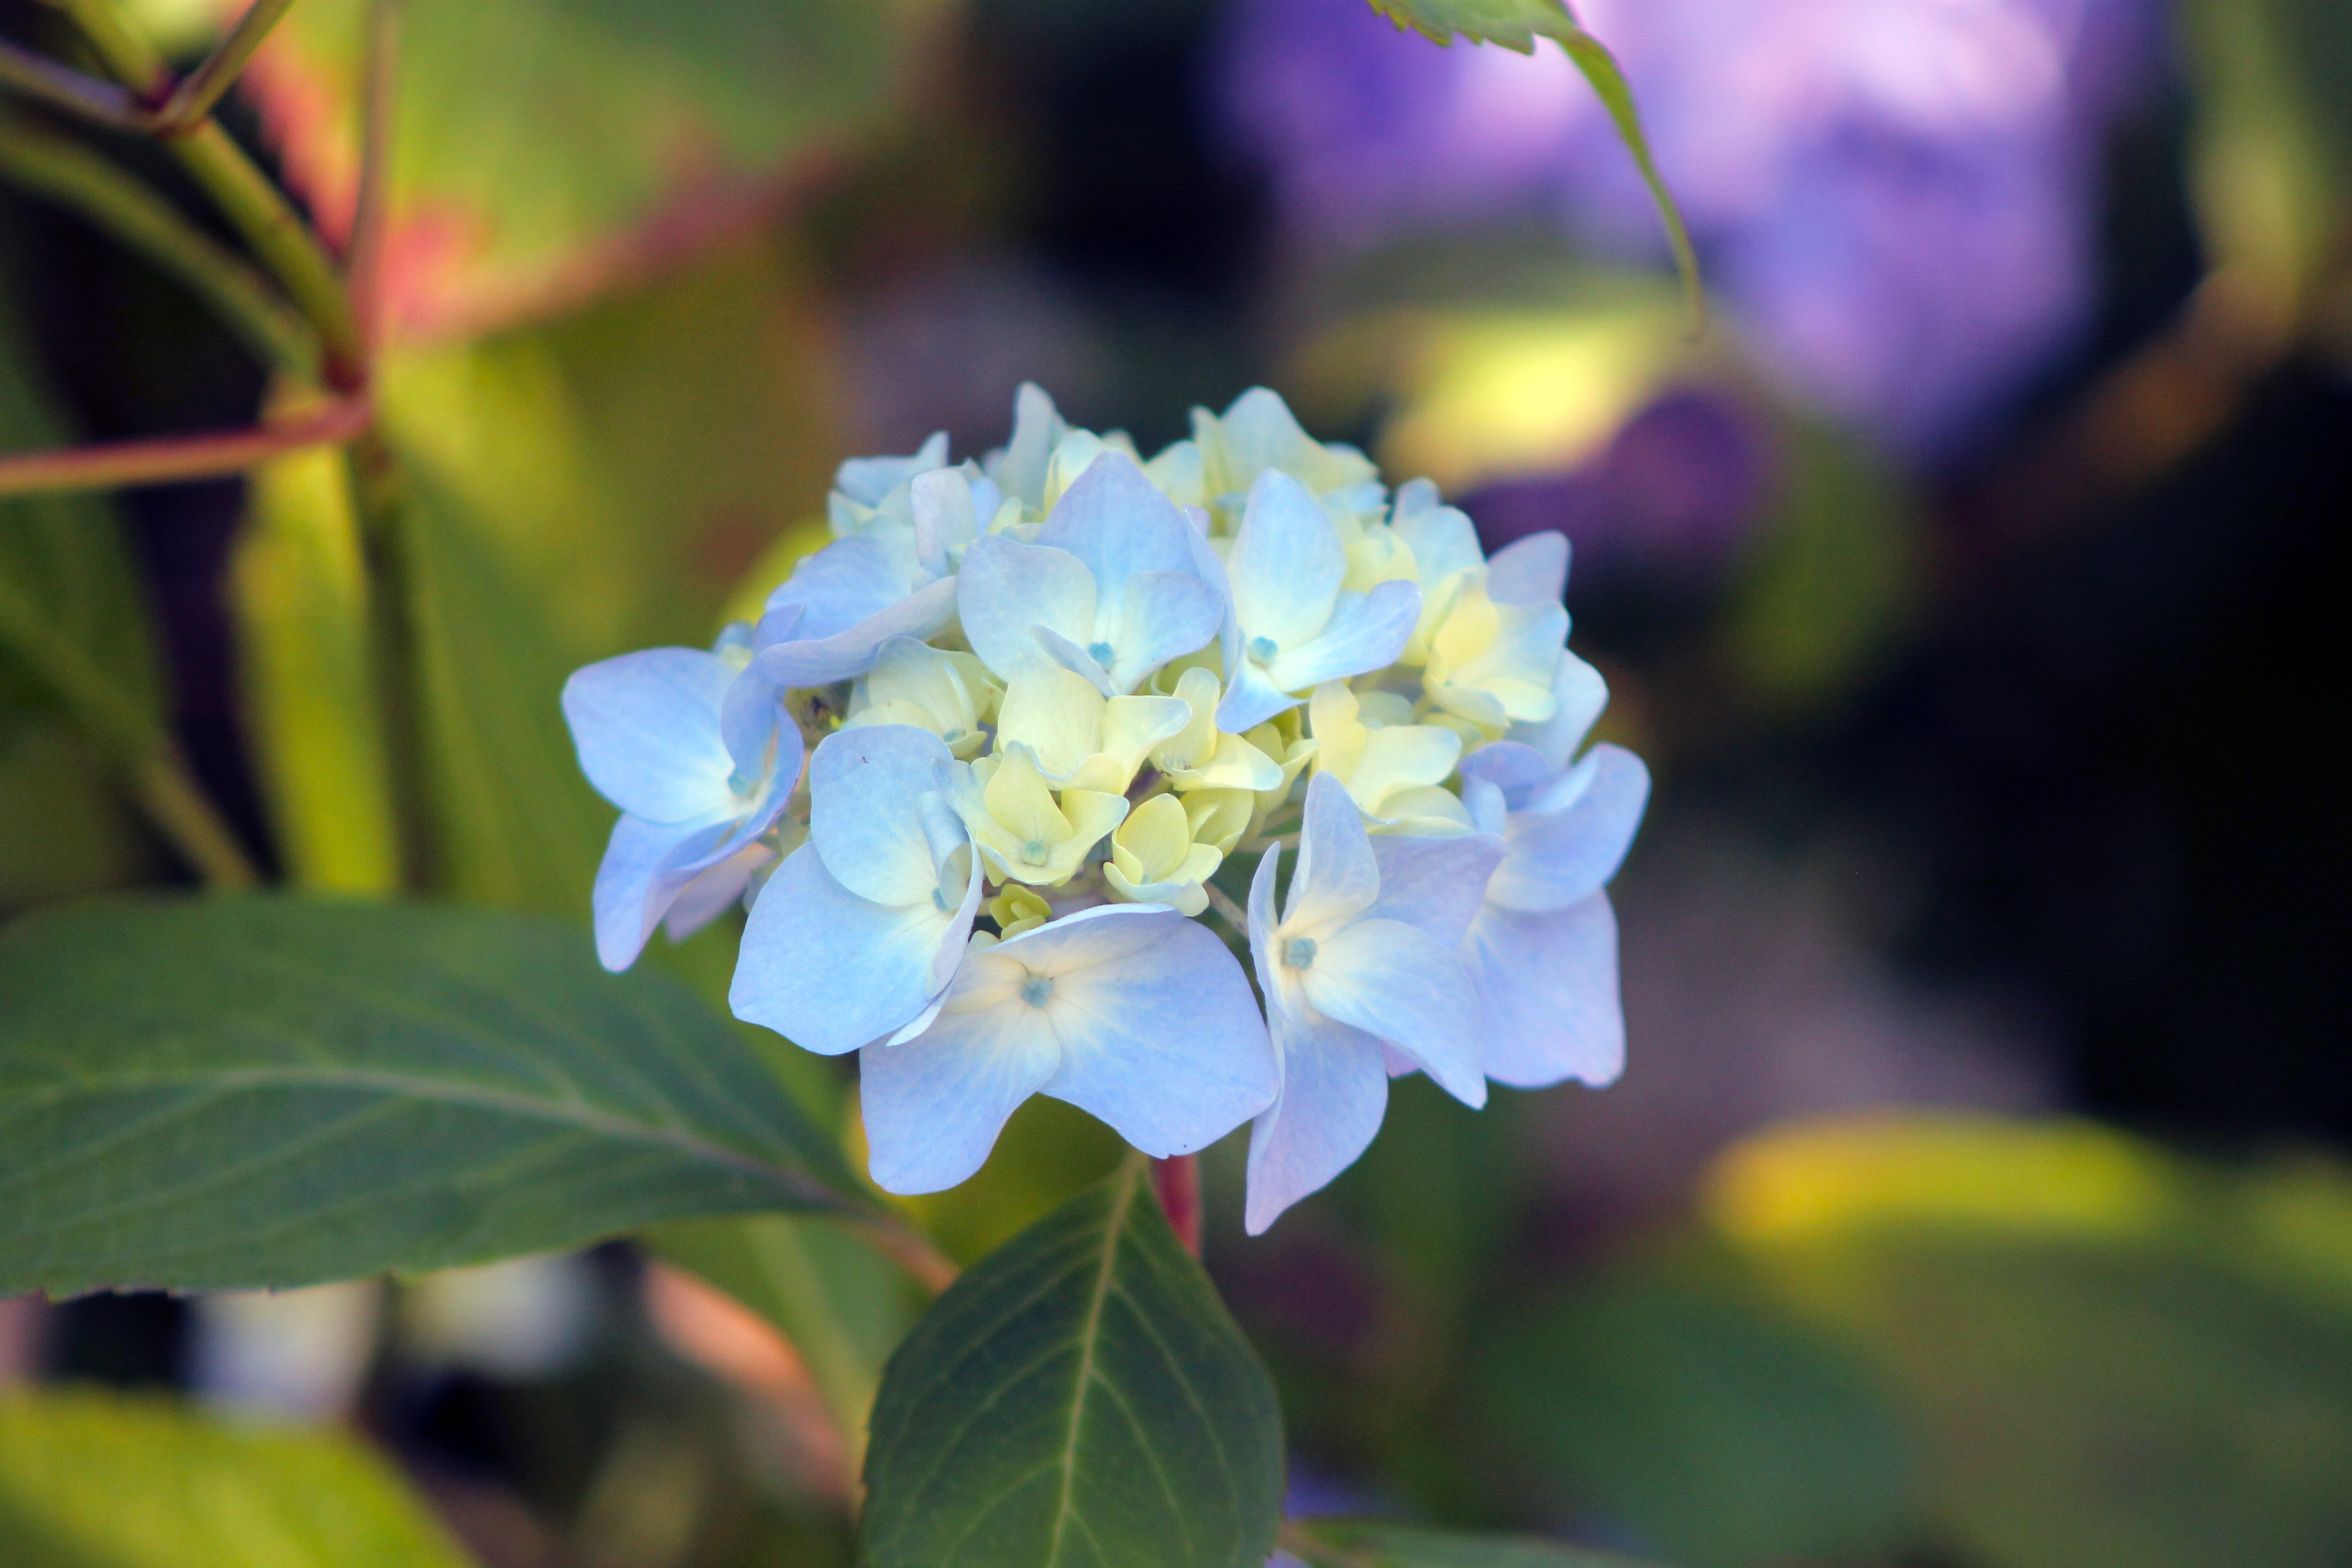
nature, blossom, plant, leaf, flower, purple, petal, floral, green, botany, blue, garden, flora, hydrangea, wildflower, violet, macro photography, flowering plant, hydrangeaceae, cornales, land plant